Thieves' World

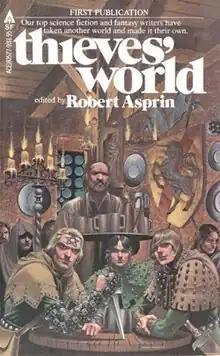
"Thieves' World" #1 (Original Printing)

Thieves' World is a shared world fantasy series created by Robert Lynn Asprin in 1978. The original series comprised twelve anthologies, including stories by science fiction and fantasy authors Poul Anderson, John Brunner, Andrew J. Offutt, C. J. Cherryh, Janet Morris, and Chris Morris.